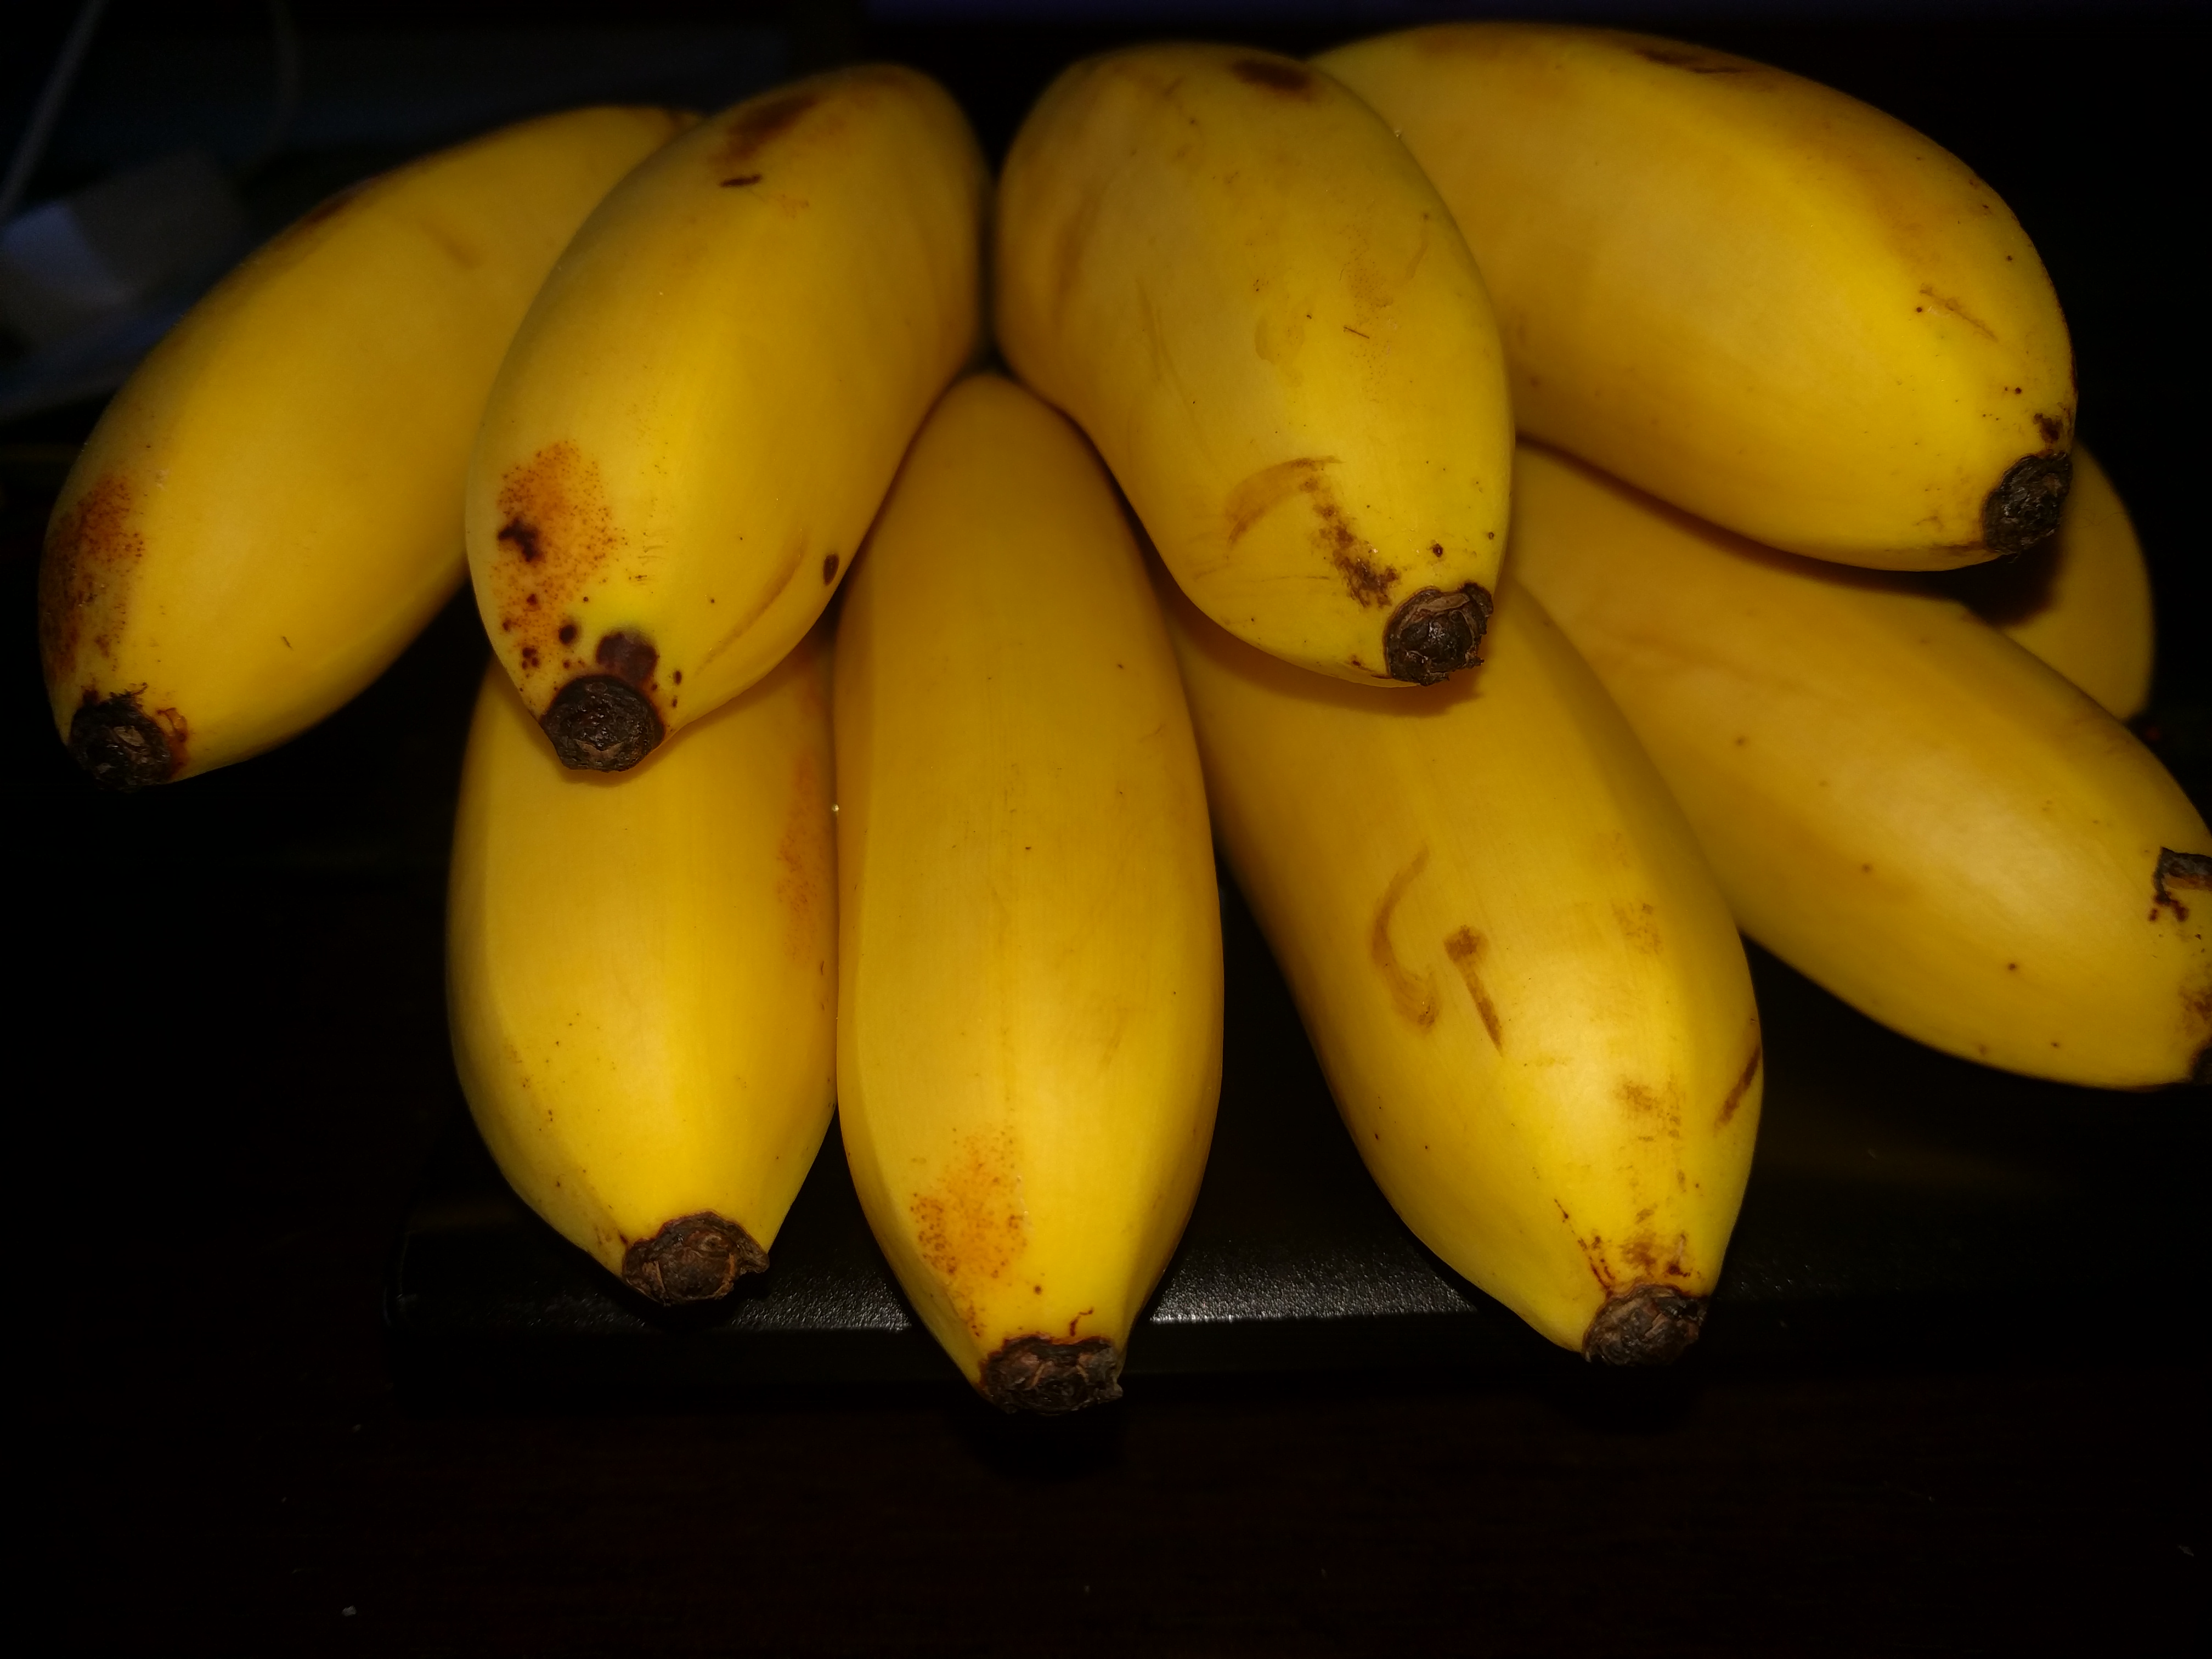
Label: generalcompost